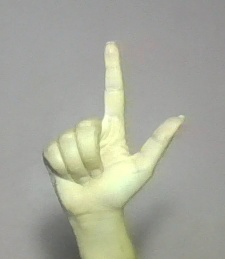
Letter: laam